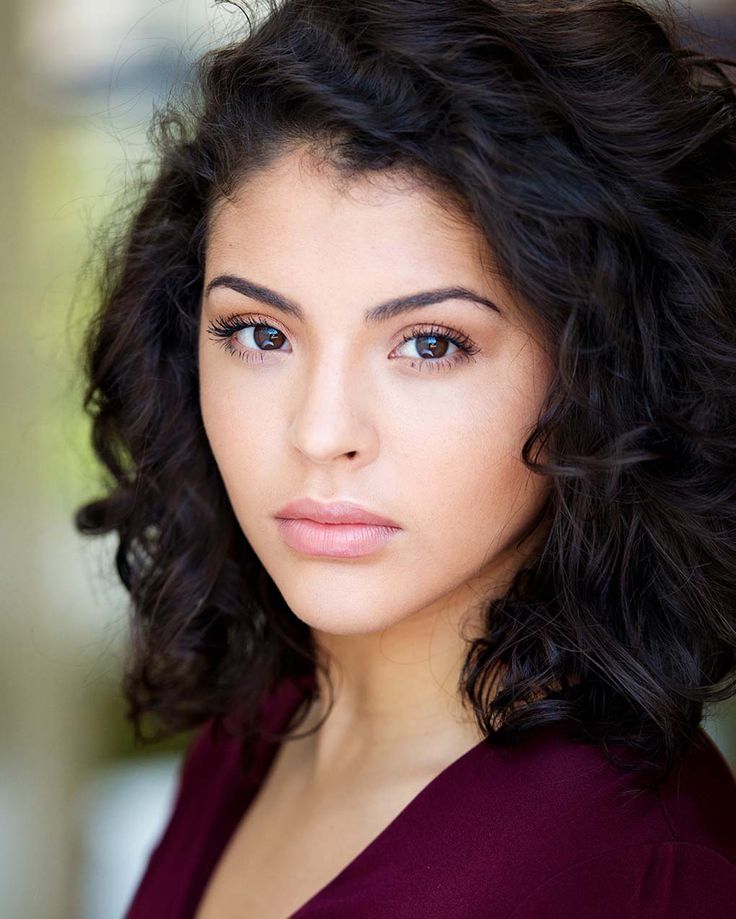
Label: Colored